Jenn Murray

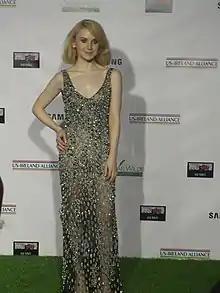
Jenn Murray was awarded the 'Wilde Card Award' at the Oscar Wilde Awards in LA, 6 February 2020

Jenn Elizabeth Murray (born 1 April 1986) is a Northern Irish actress. In 2009, she received an IFTA Award nomination for her role in the film "Dorothy Mills" (2008). Her other notable roles were in "Brooklyn" (2015), "Fantastic Beasts and Where to Find Them" (2016), and "" (2019).